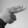
ASL letter: H